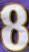
Number: 8